Schollaert Channel

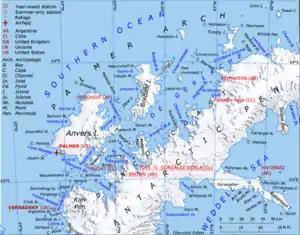
Schollaert Channel lies between Anvers Island and Brabant Island

Schollaert Channel is a channel in the Antarctic between Anvers Island on the southwest and Brabant Island on the northeast, connecting Dallmann Bay and Gerlache Strait, in the Palmer Archipelago. It was discovered in 1898 by the Belgian Antarctic Expedition under Gerlache, who named it for the Belgian statesman Frans Schollaert.